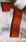
Number: 7